Adam Gifford, Lord Gifford

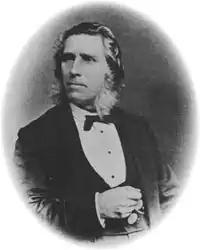
Lord Gifford.

Adam Gifford, Lord Gifford (29 February 1820 Edinburgh – 20 January 1887) was a Scottish advocate and judge. He was the founder of the Gifford Lectures.